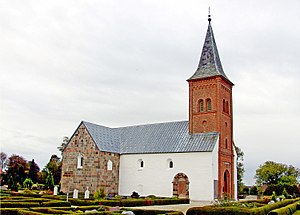
Vejerslev Kirke (Favrskov Kommune)
Vejerslev Kirke set fra nordvest
fra nordvest
Vejerslev Kirke er en kirke i Vejerslev Sogn i det tidligere Houlbjerg Herred, Viborg Amt, nu Favrskov Kommune. Kirkens nuværende udformning vidner om store forandringer. I en kilde fra 1203 nævnes et kloster i Vejerslev, men der omtales ikke hvilken orden og beliggenhed. Det er muligt, at Vejerslev Kirke har haft forbindelse til dette kloster. Skibets vestparti er opført af jernal over en uregelmæssig sokkel, vestgavlen har haft lisendekoration, som gik tabt ved en restaurering i 1875. Den blændede norddør er bevaret med falset buestik, der hviler på profilerede kragsten. Formodentlig har denne bygningsdel været sognets kirke og haft kor. I romansk tid, formodentlig i anden halvdel af 1100-tallet, er kirkens østparti blevet nedrevet og erstattet med det nuværende langhuskor og korsarme, muligvis er dette sket i forbindelse med, at kirken er blevet klosterkirke.